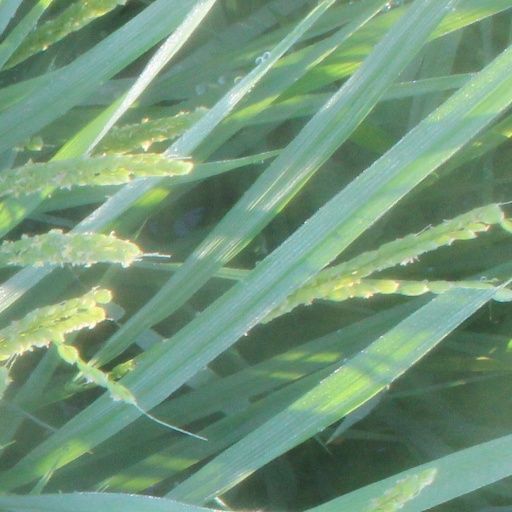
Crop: rice